Maidie Scott

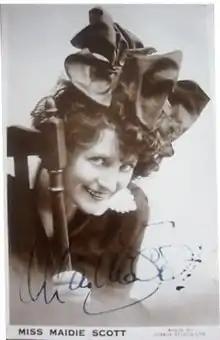
Signed promotional photo

Maidie Scott (born Mary Elizabeth Pim; 21 September 1881 – 28 July 1966) was an Irish-born singer, comedienne and music hall performer.